TM (triode)

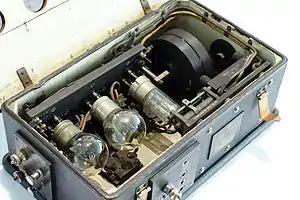
Two Type R triodes in a British "Aircraft Tuner Receiver Mk. III", 1917

In the course of World War I the TM became the tube of choice of allied armies. Demand exceeded capacity of the Lyon plant, so additional production was delegated to La Compagnie des Lampes plant in Ivry-sur-Seine. Total production volume is unknown, but it was certainly very high for the period. Estimates of daily wartime production vary from one thousand units (Lyon plant alone) to six thousand units. Estimates of total wartime production vary from 1.1 million units (0.8 million in Lyon and 0.3 million in Ivry-sur-Seine) to 1.8 million units for the Lyon plant alone.